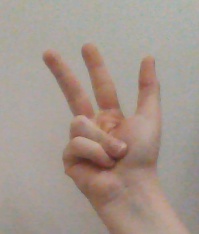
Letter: al